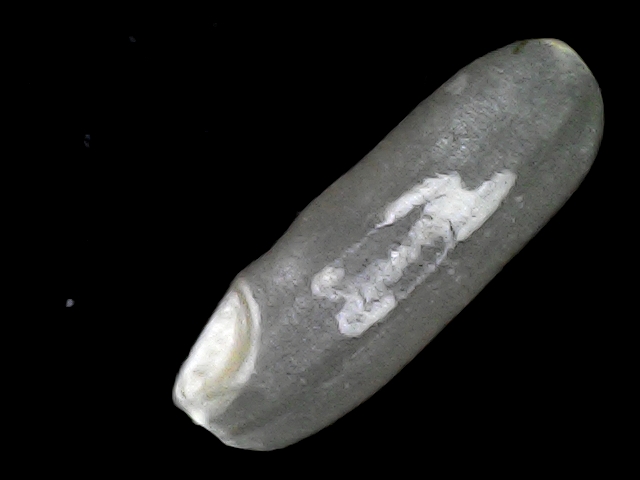
Rice variety: BD30